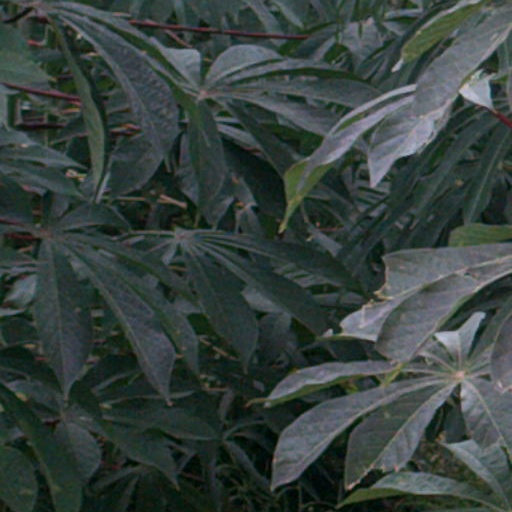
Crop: cassava